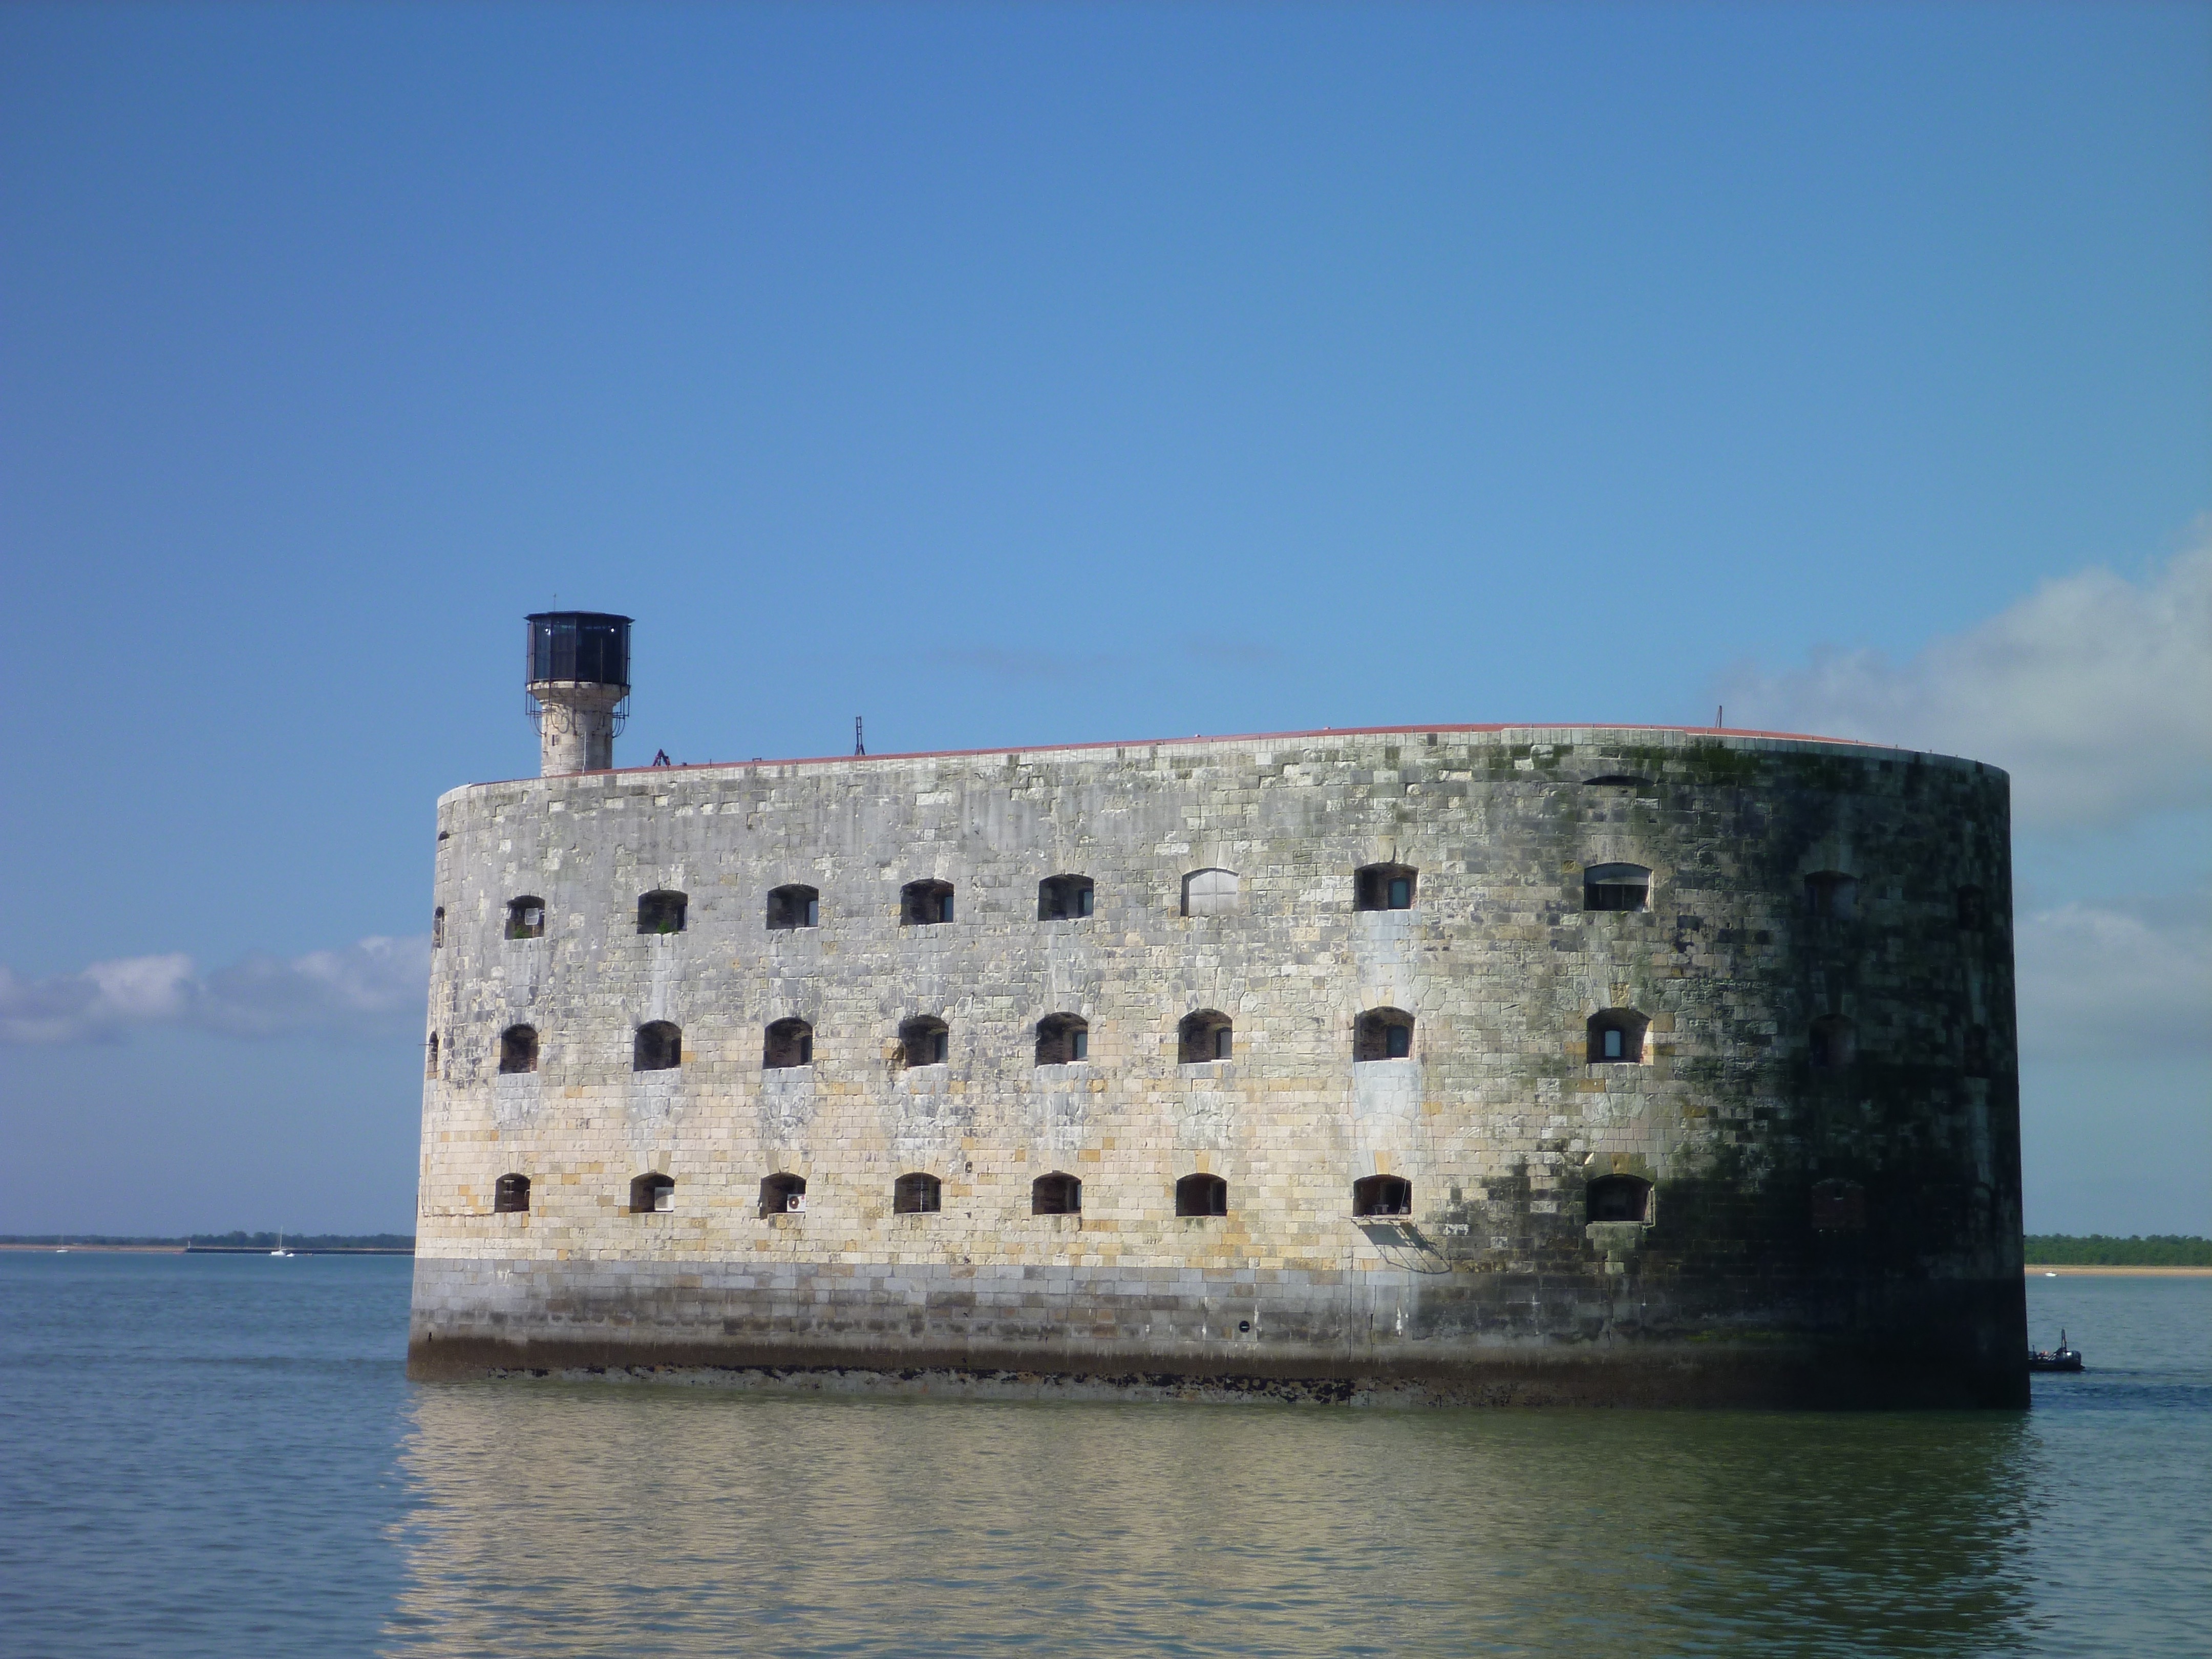
landscape, sea, water, vehicle, tower, castle, fortification, waterway, watercraft, charente maritime, fort boyard